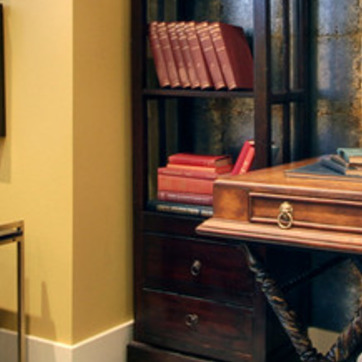
Material: paper